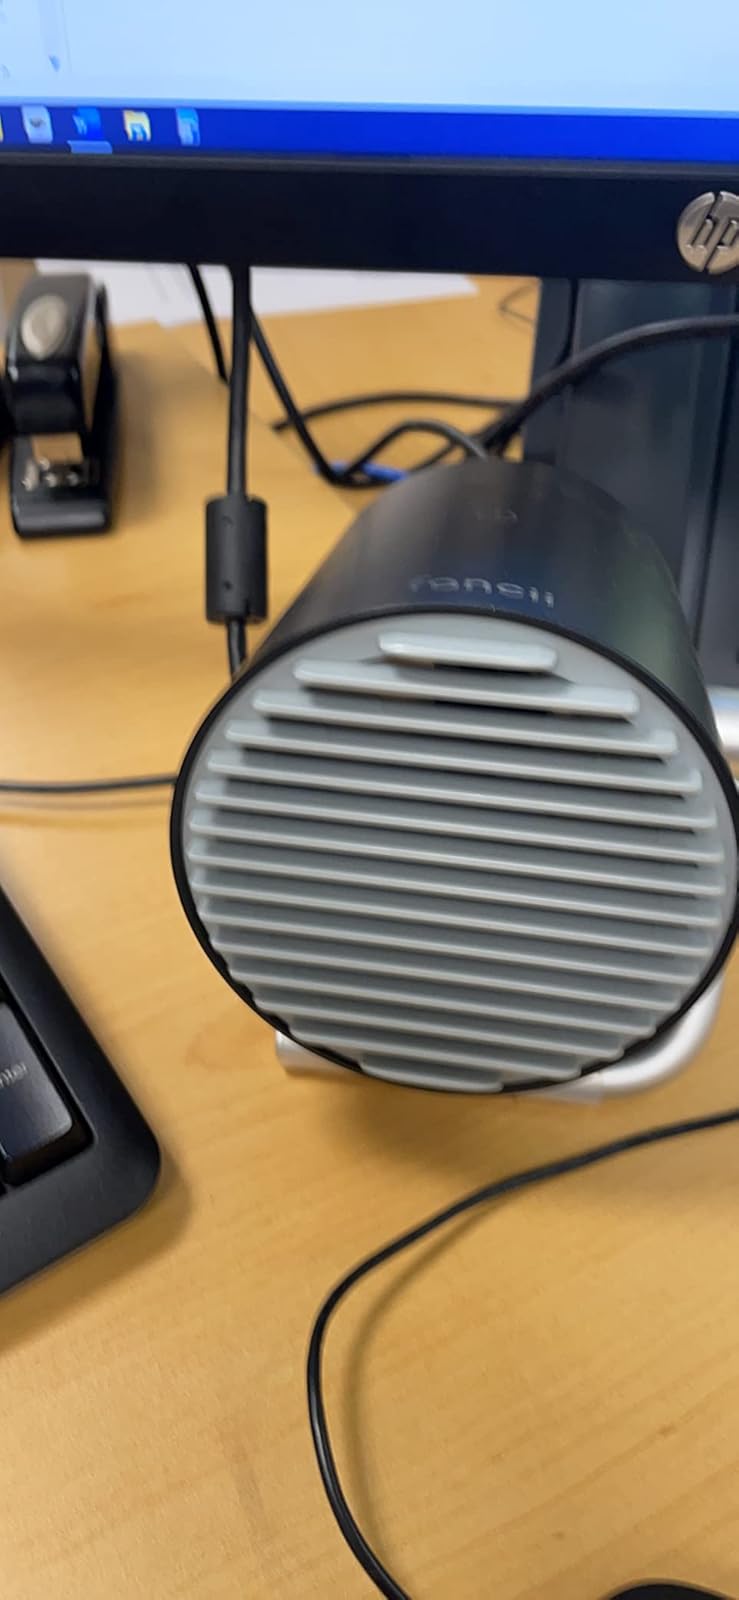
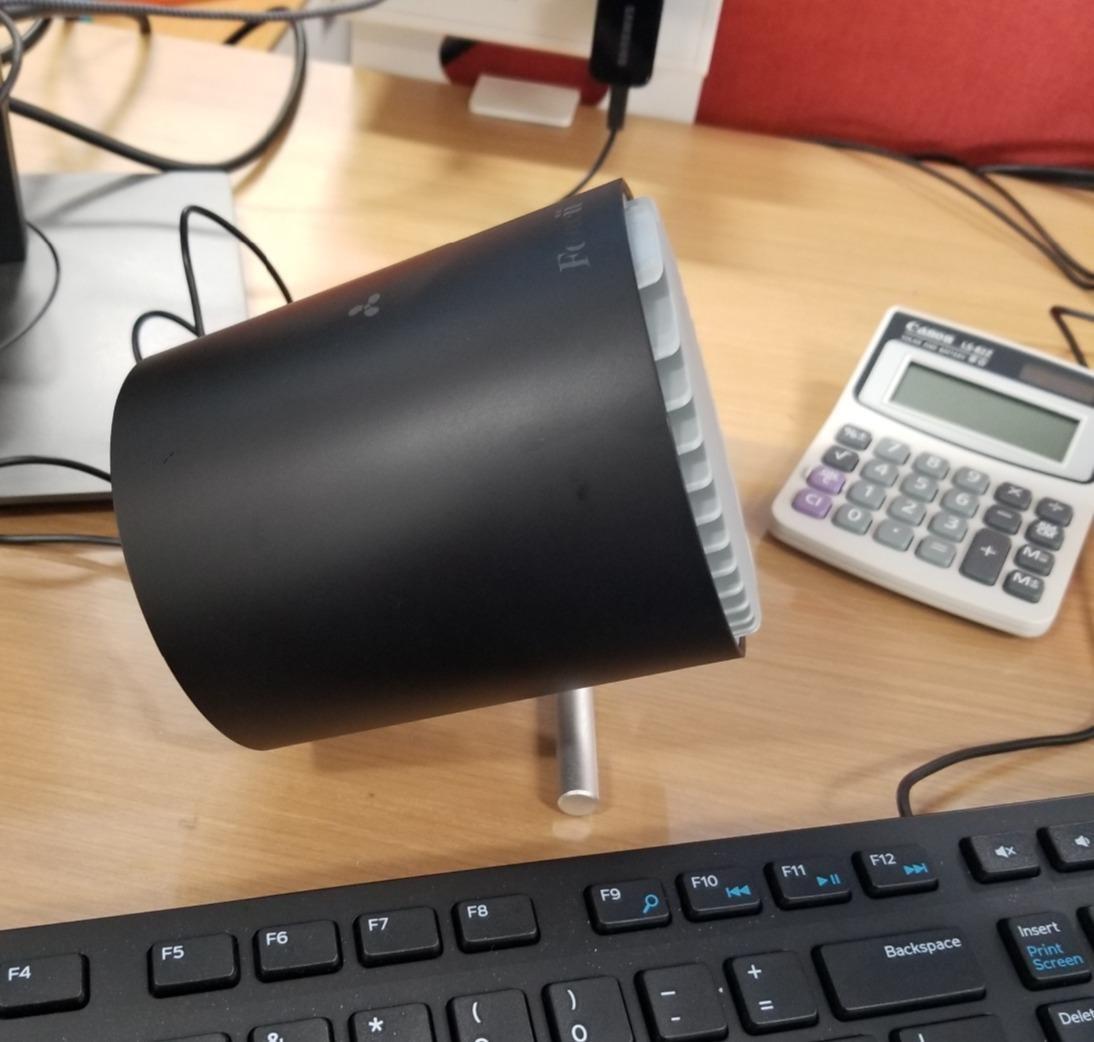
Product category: fan
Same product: yes